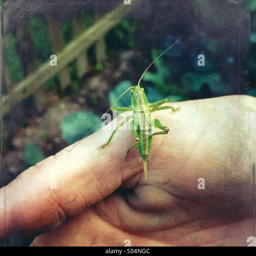
man 's hand holding a green grasshopper in garden